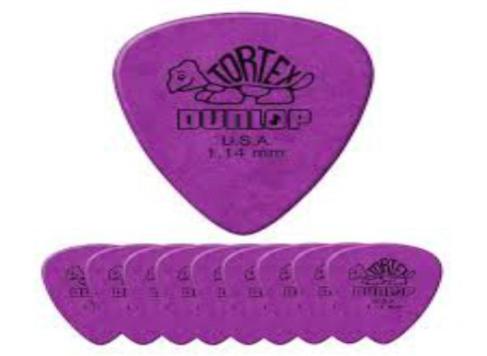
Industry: Leisure